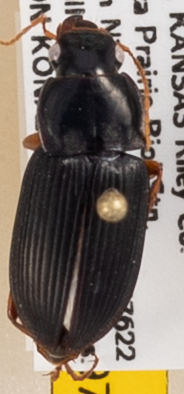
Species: Harpalus pensylvanicus
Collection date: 2019-08-28
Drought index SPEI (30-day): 2.09
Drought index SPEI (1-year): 1.69
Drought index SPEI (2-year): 0.8